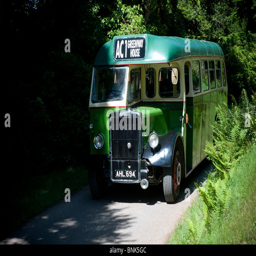
bus on the way to house , the original vintage bus .